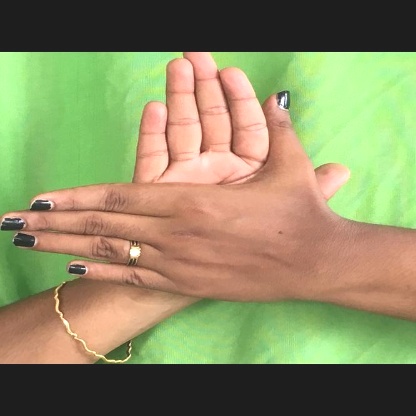
Mudra: Chakra